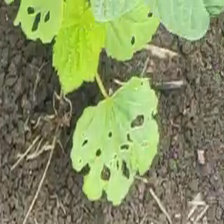
Weed species: Little_Mallow(Malva parviflora)